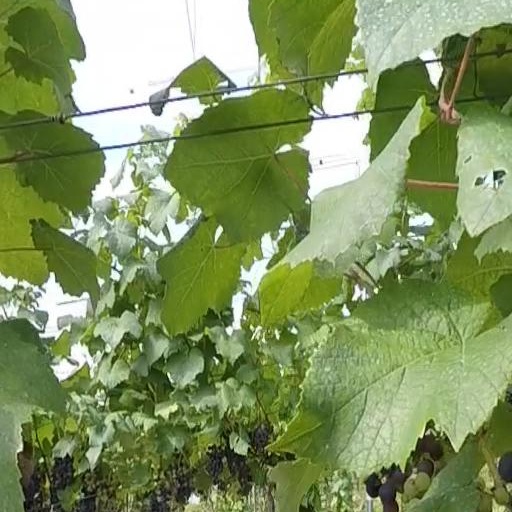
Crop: grape